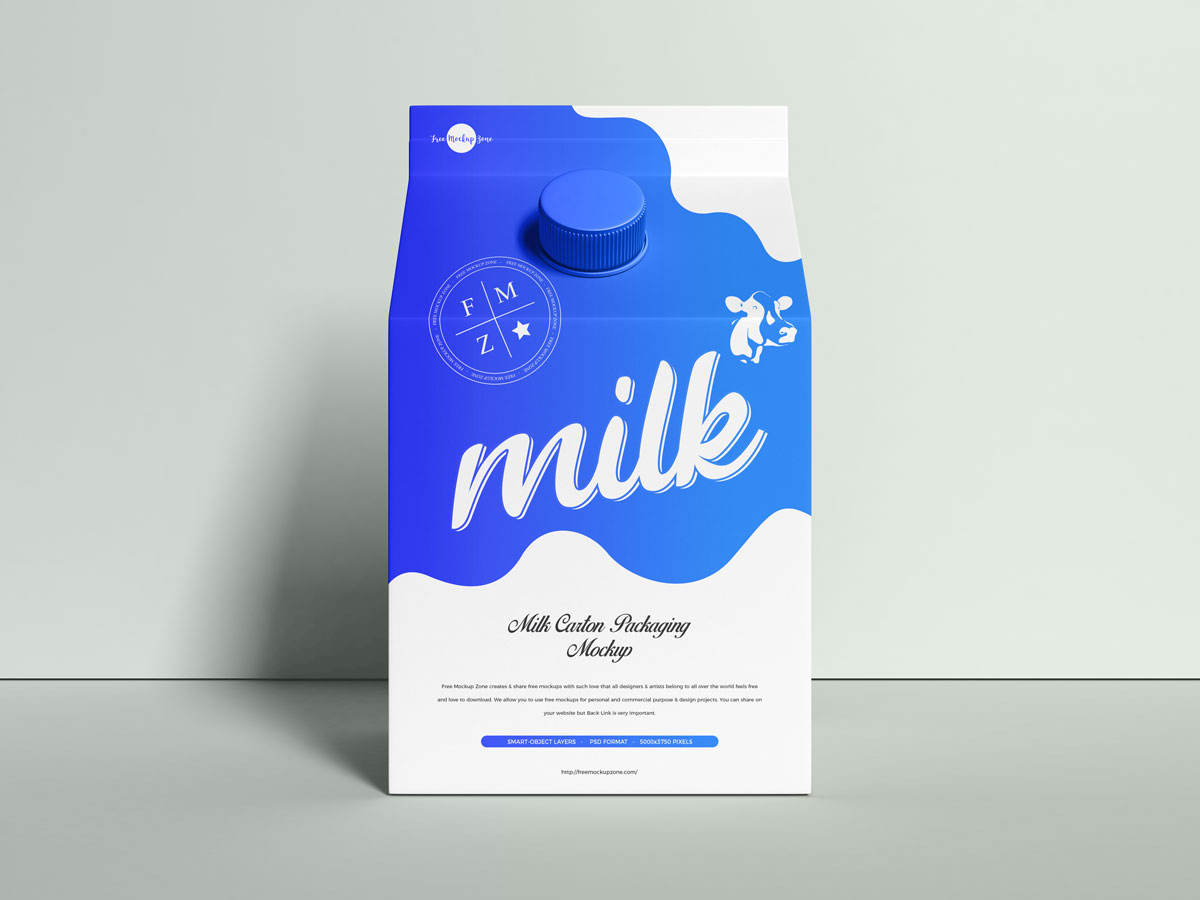
Waste category: cardboard